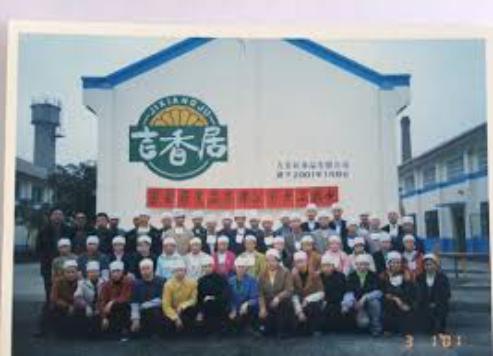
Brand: jixiangju
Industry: Food